Petr Pála

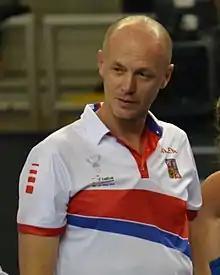
Petr Pála after the 2016 Fed Cup final

Petr Pála (born 2 October 1975) is a tennis coach and former professional tennis player from the Czech Republic. Together with Pavel Vízner he reached the men's doubles final of the 2001 French Open but lost to Indians Mahesh Bhupathi and Leander Paes (6–7, 3–6).